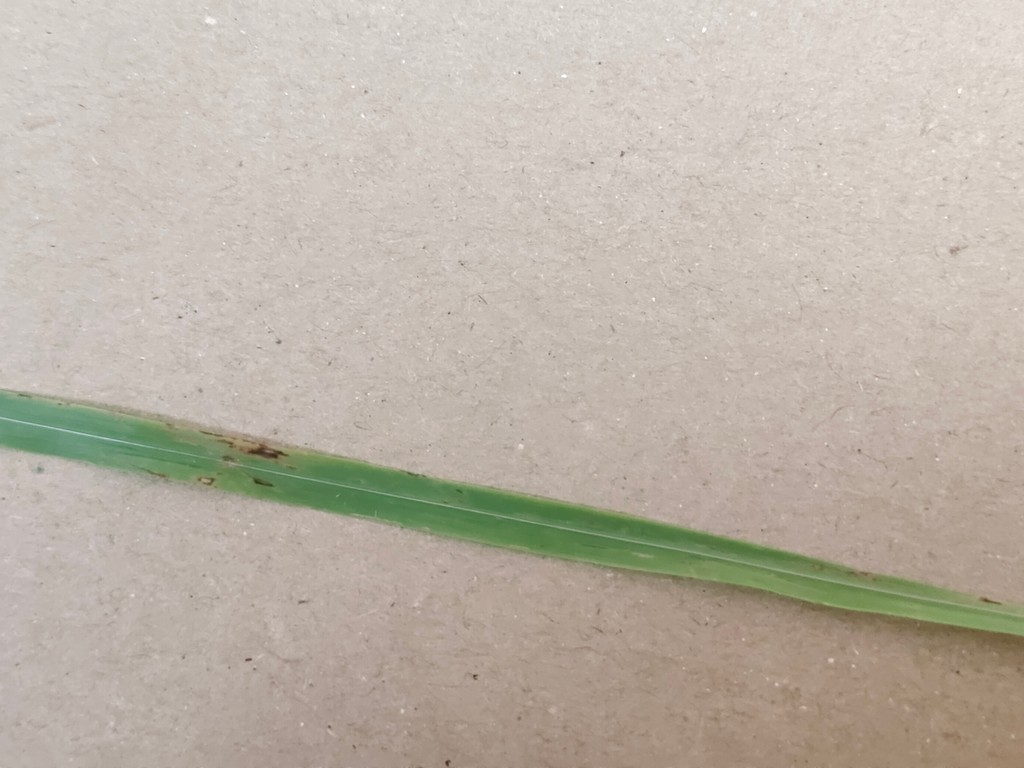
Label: Unhealthy